Post Office Research Station

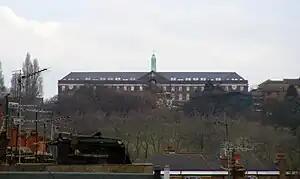
The former Post Office Research Station

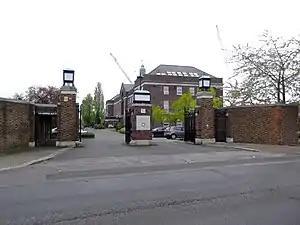
The former Post Office Research Station, 2012

The Post Office Research Station was first established as a separate section of the General Post Office in 1909.